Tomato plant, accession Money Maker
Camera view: horizontal (90 deg, fisheye); turntable rotation: 180 degrees
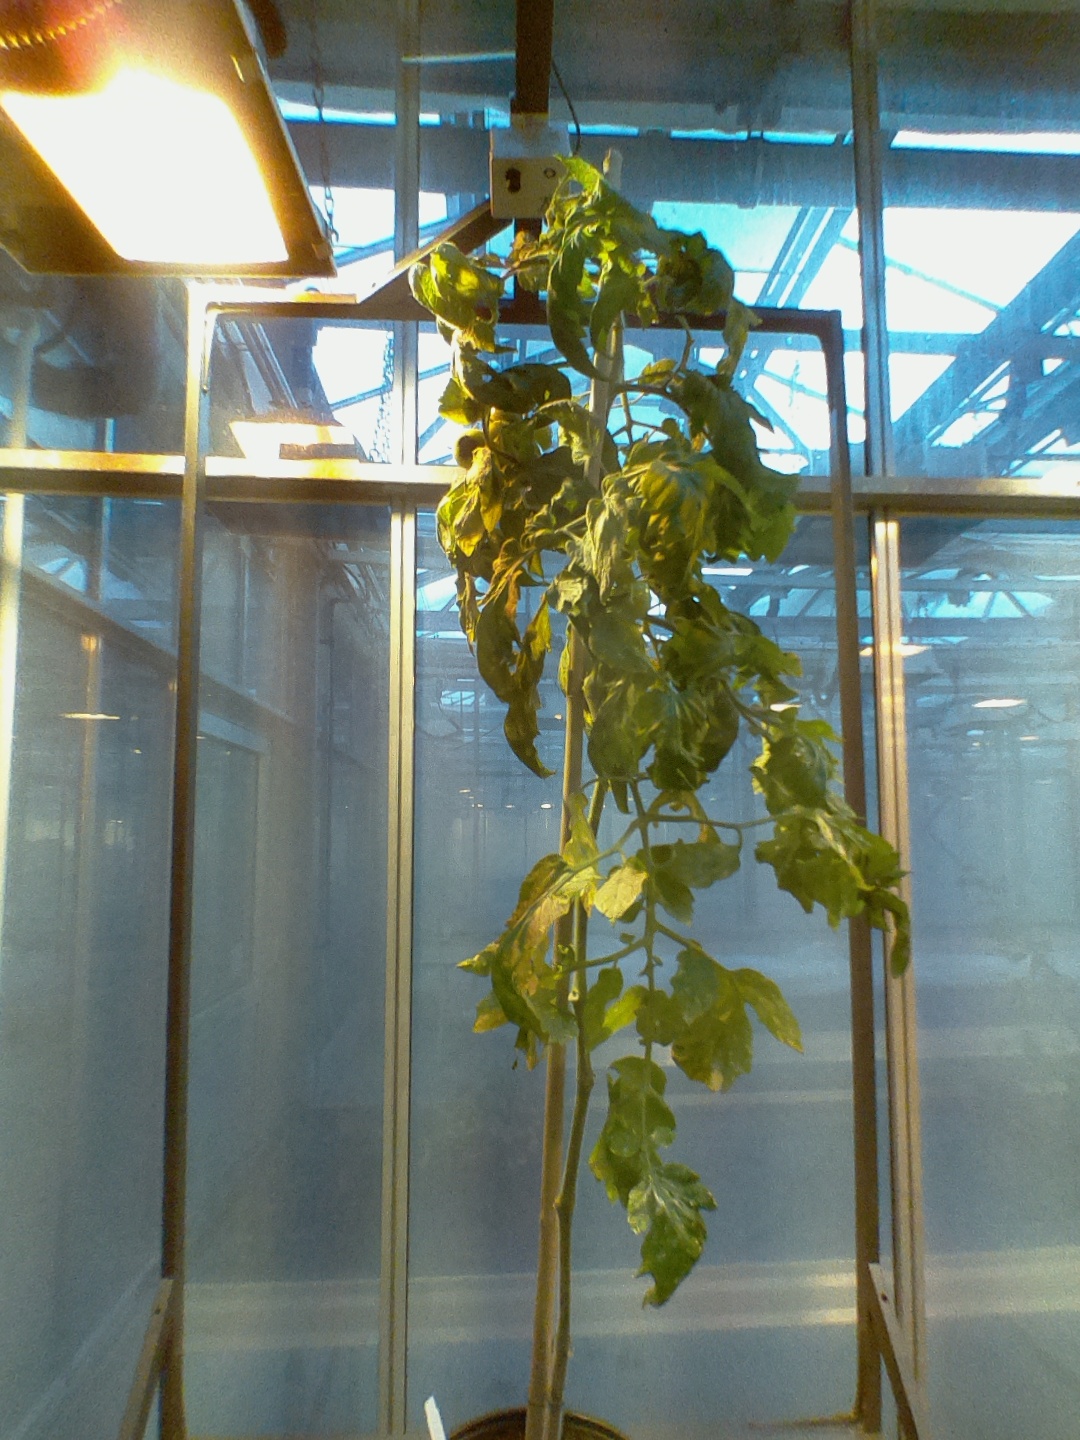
BBCH growth stage 76: 60%-70% of final fruit size